History of the Huns

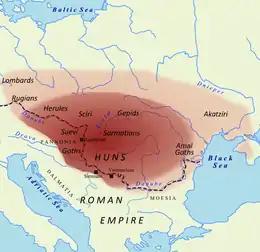
Territory under Hunnic control, c. 450 AD

The history of the Huns spans the time from before their first secure recorded appearance in Europe around 370 AD to after the disintegration of their empire around 469. The Huns likely entered Western Asia shortly before 370, from Central Asia: they first conquered the Goths and the Alans, pushing a number of tribes to seek refuge within the Roman Empire. In the following years, the Huns conquered most of the Germanic and Scythian tribes outside of the borders of the Roman Empire. They also launched invasions of both the Asian provinces of Rome and the Sasanian Empire in 375. Under Uldin, the first Hunnic ruler named in contemporary sources, the Huns launched a first unsuccessful large-scale raid into the Eastern Roman Empire in Europe in 408. From the 420s, the Huns were led by the brothers Octar and Ruga, who both cooperated with and threatened the Romans. Upon Ruga's death in 435, his nephews Bleda and Attila became the new rulers of the Huns, and launched a successful raid into the Eastern Roman Empire before making peace and securing an annual tribute and trading raids under the Treaty of Margus. Attila appears to have killed his brother, and became sole ruler of the Huns in 445. He would go on to rule for the next eight years, launching a devastating raid on the Eastern Roman Empire in 447, followed by an invasion of Gaul in 451. Attila is traditionally held to have been defeated in Gaul at the Battle of the Catalaunian Fields, however some scholars hold the battle to have been a draw or Hunnic victory. The following year, the Huns invaded Italy and encountered no serious resistance before turning back.